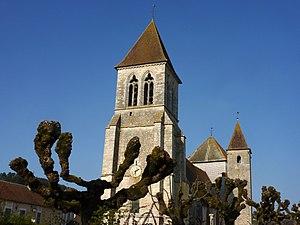
L'église de Chitry (Yonne)